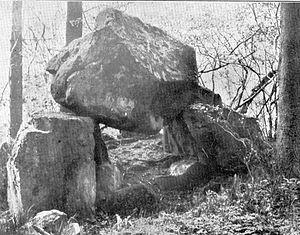
Lugar est un petit village de l'East Ayrshire, au sud-ouest de l'Écosse.